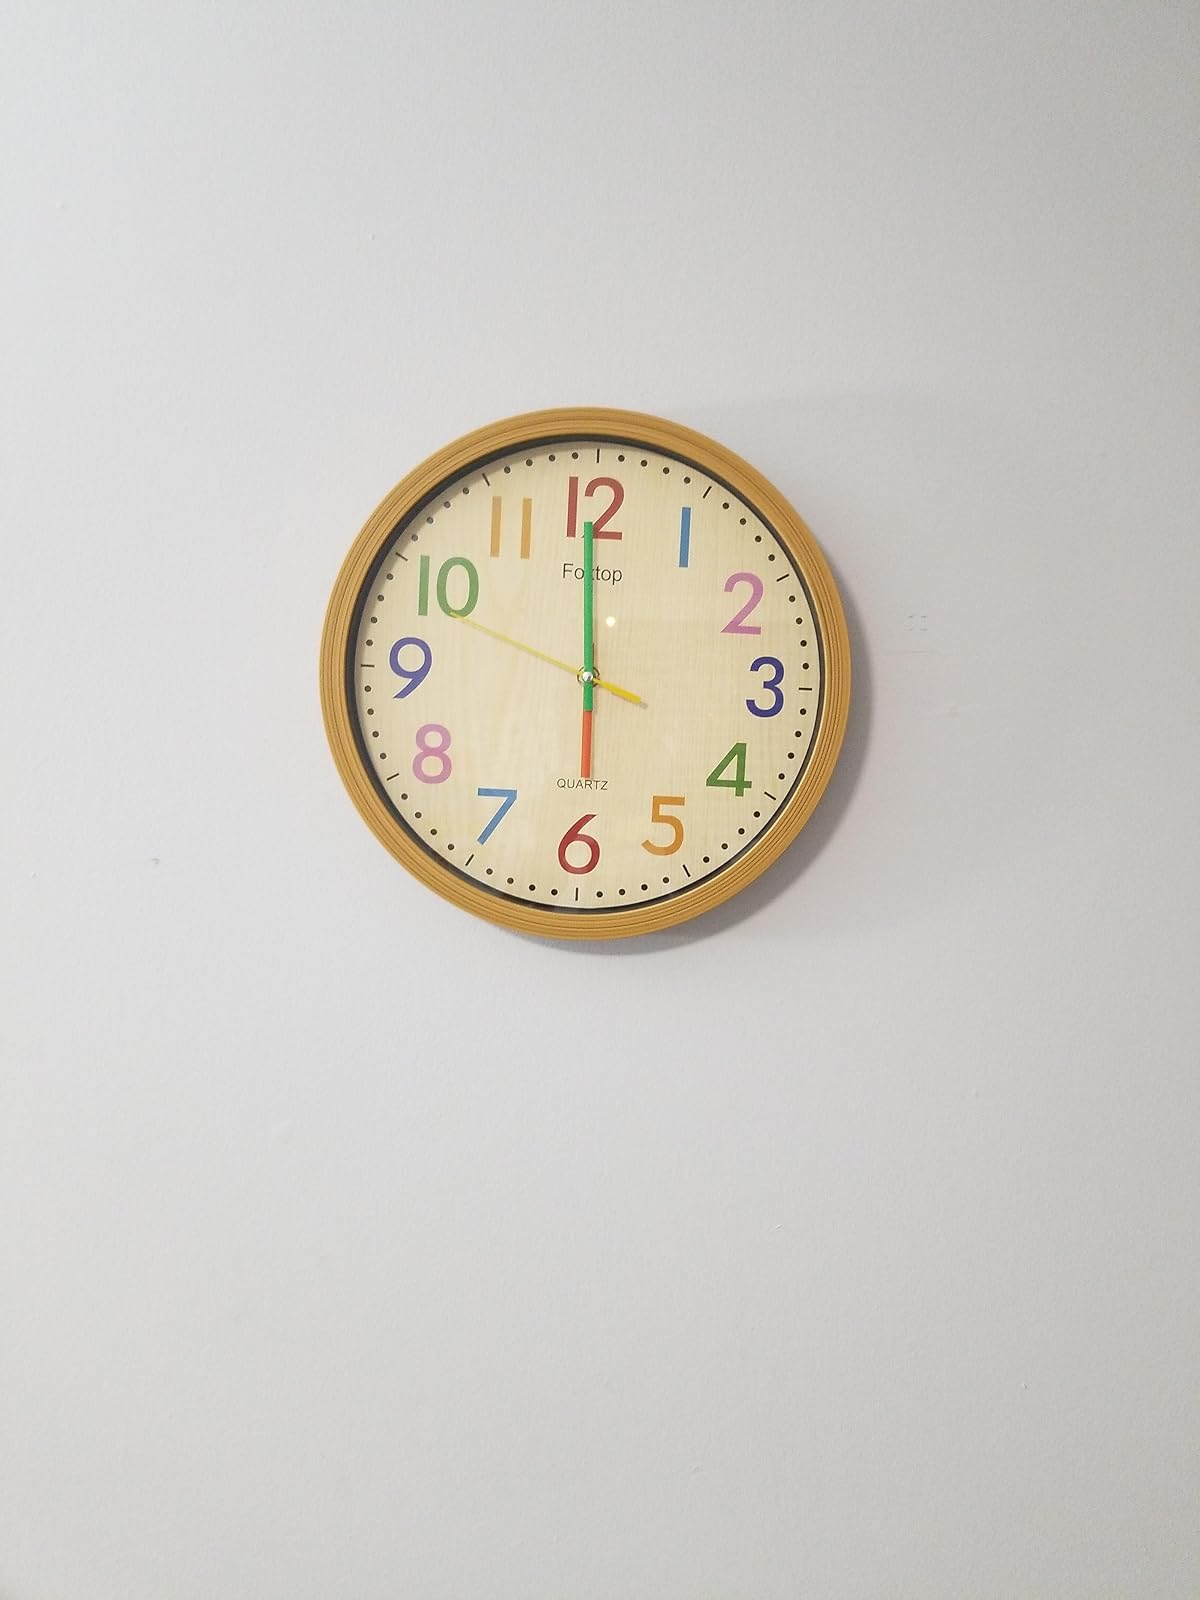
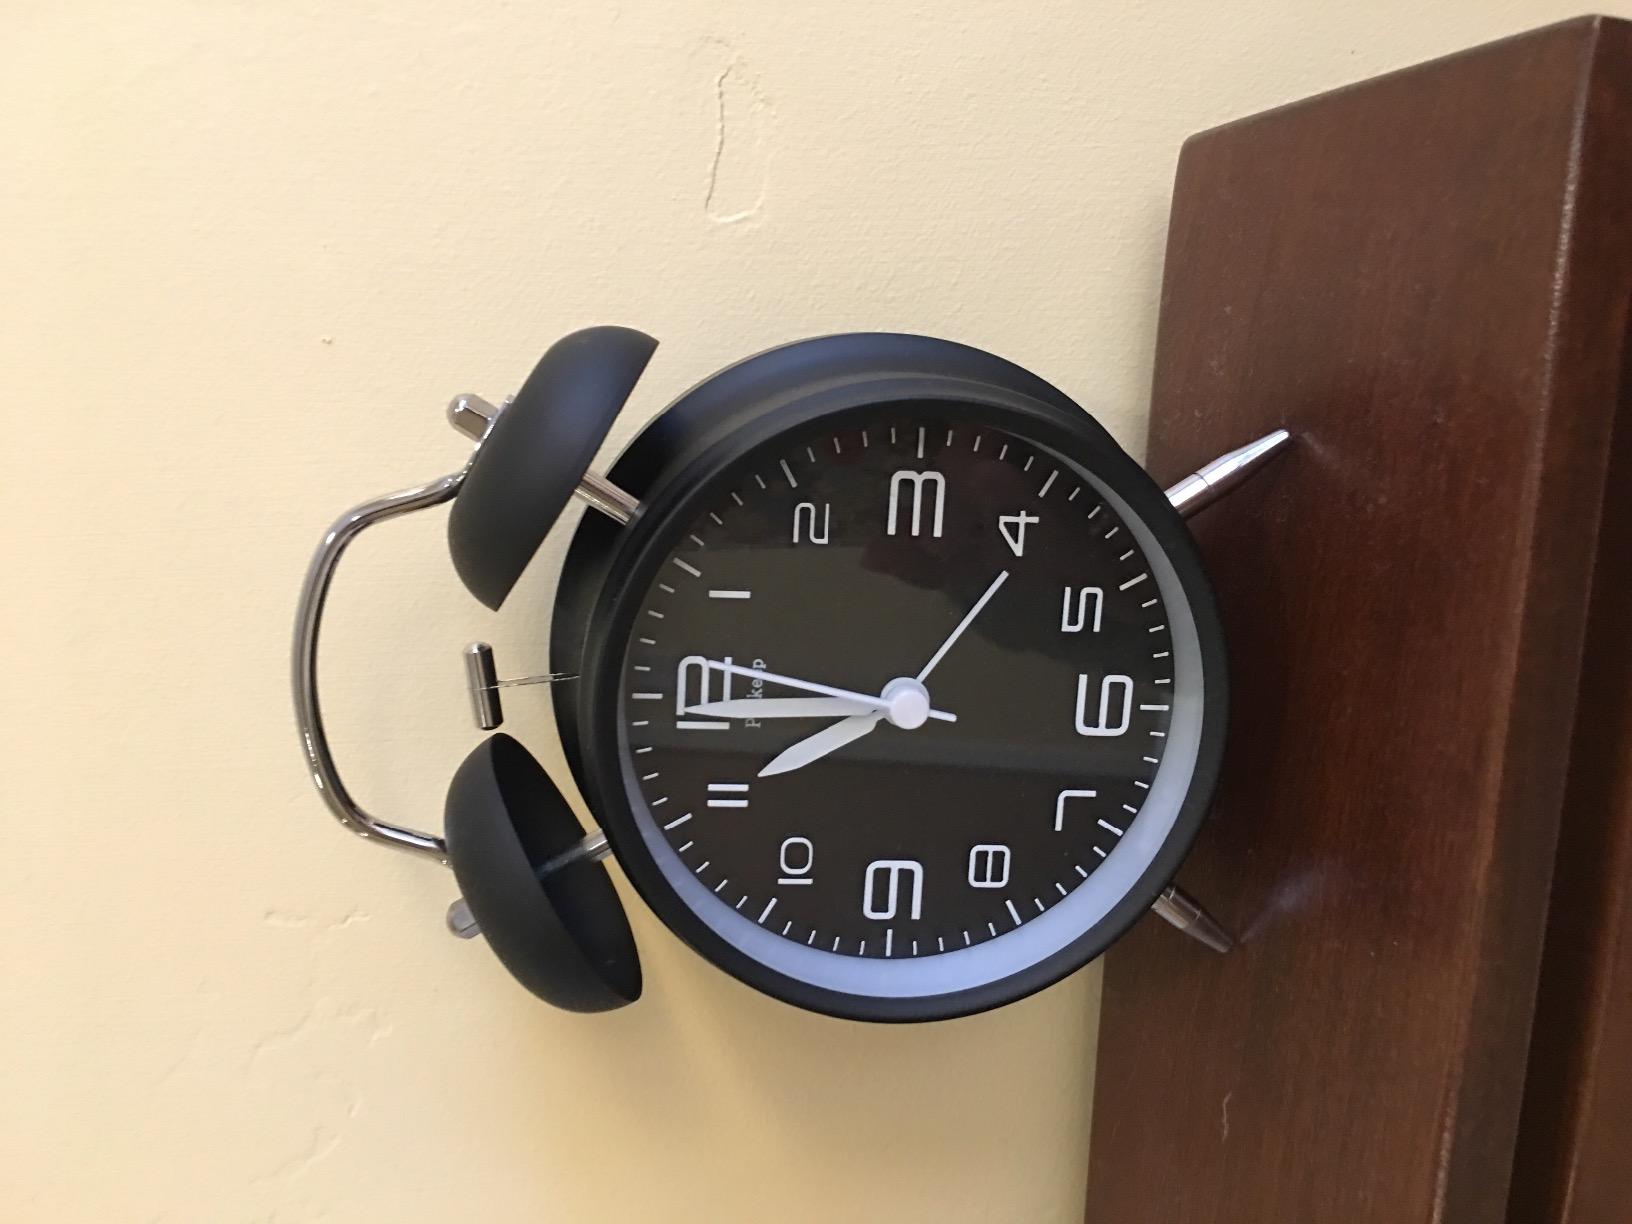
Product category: clock
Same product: no